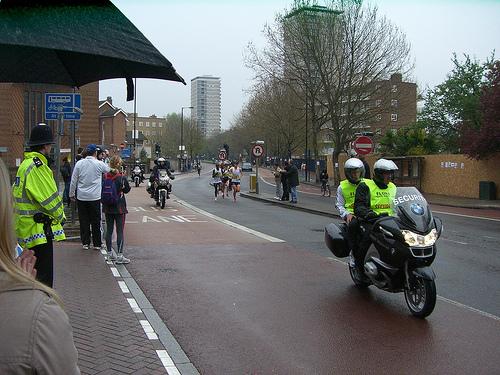
Weather: rain or strom